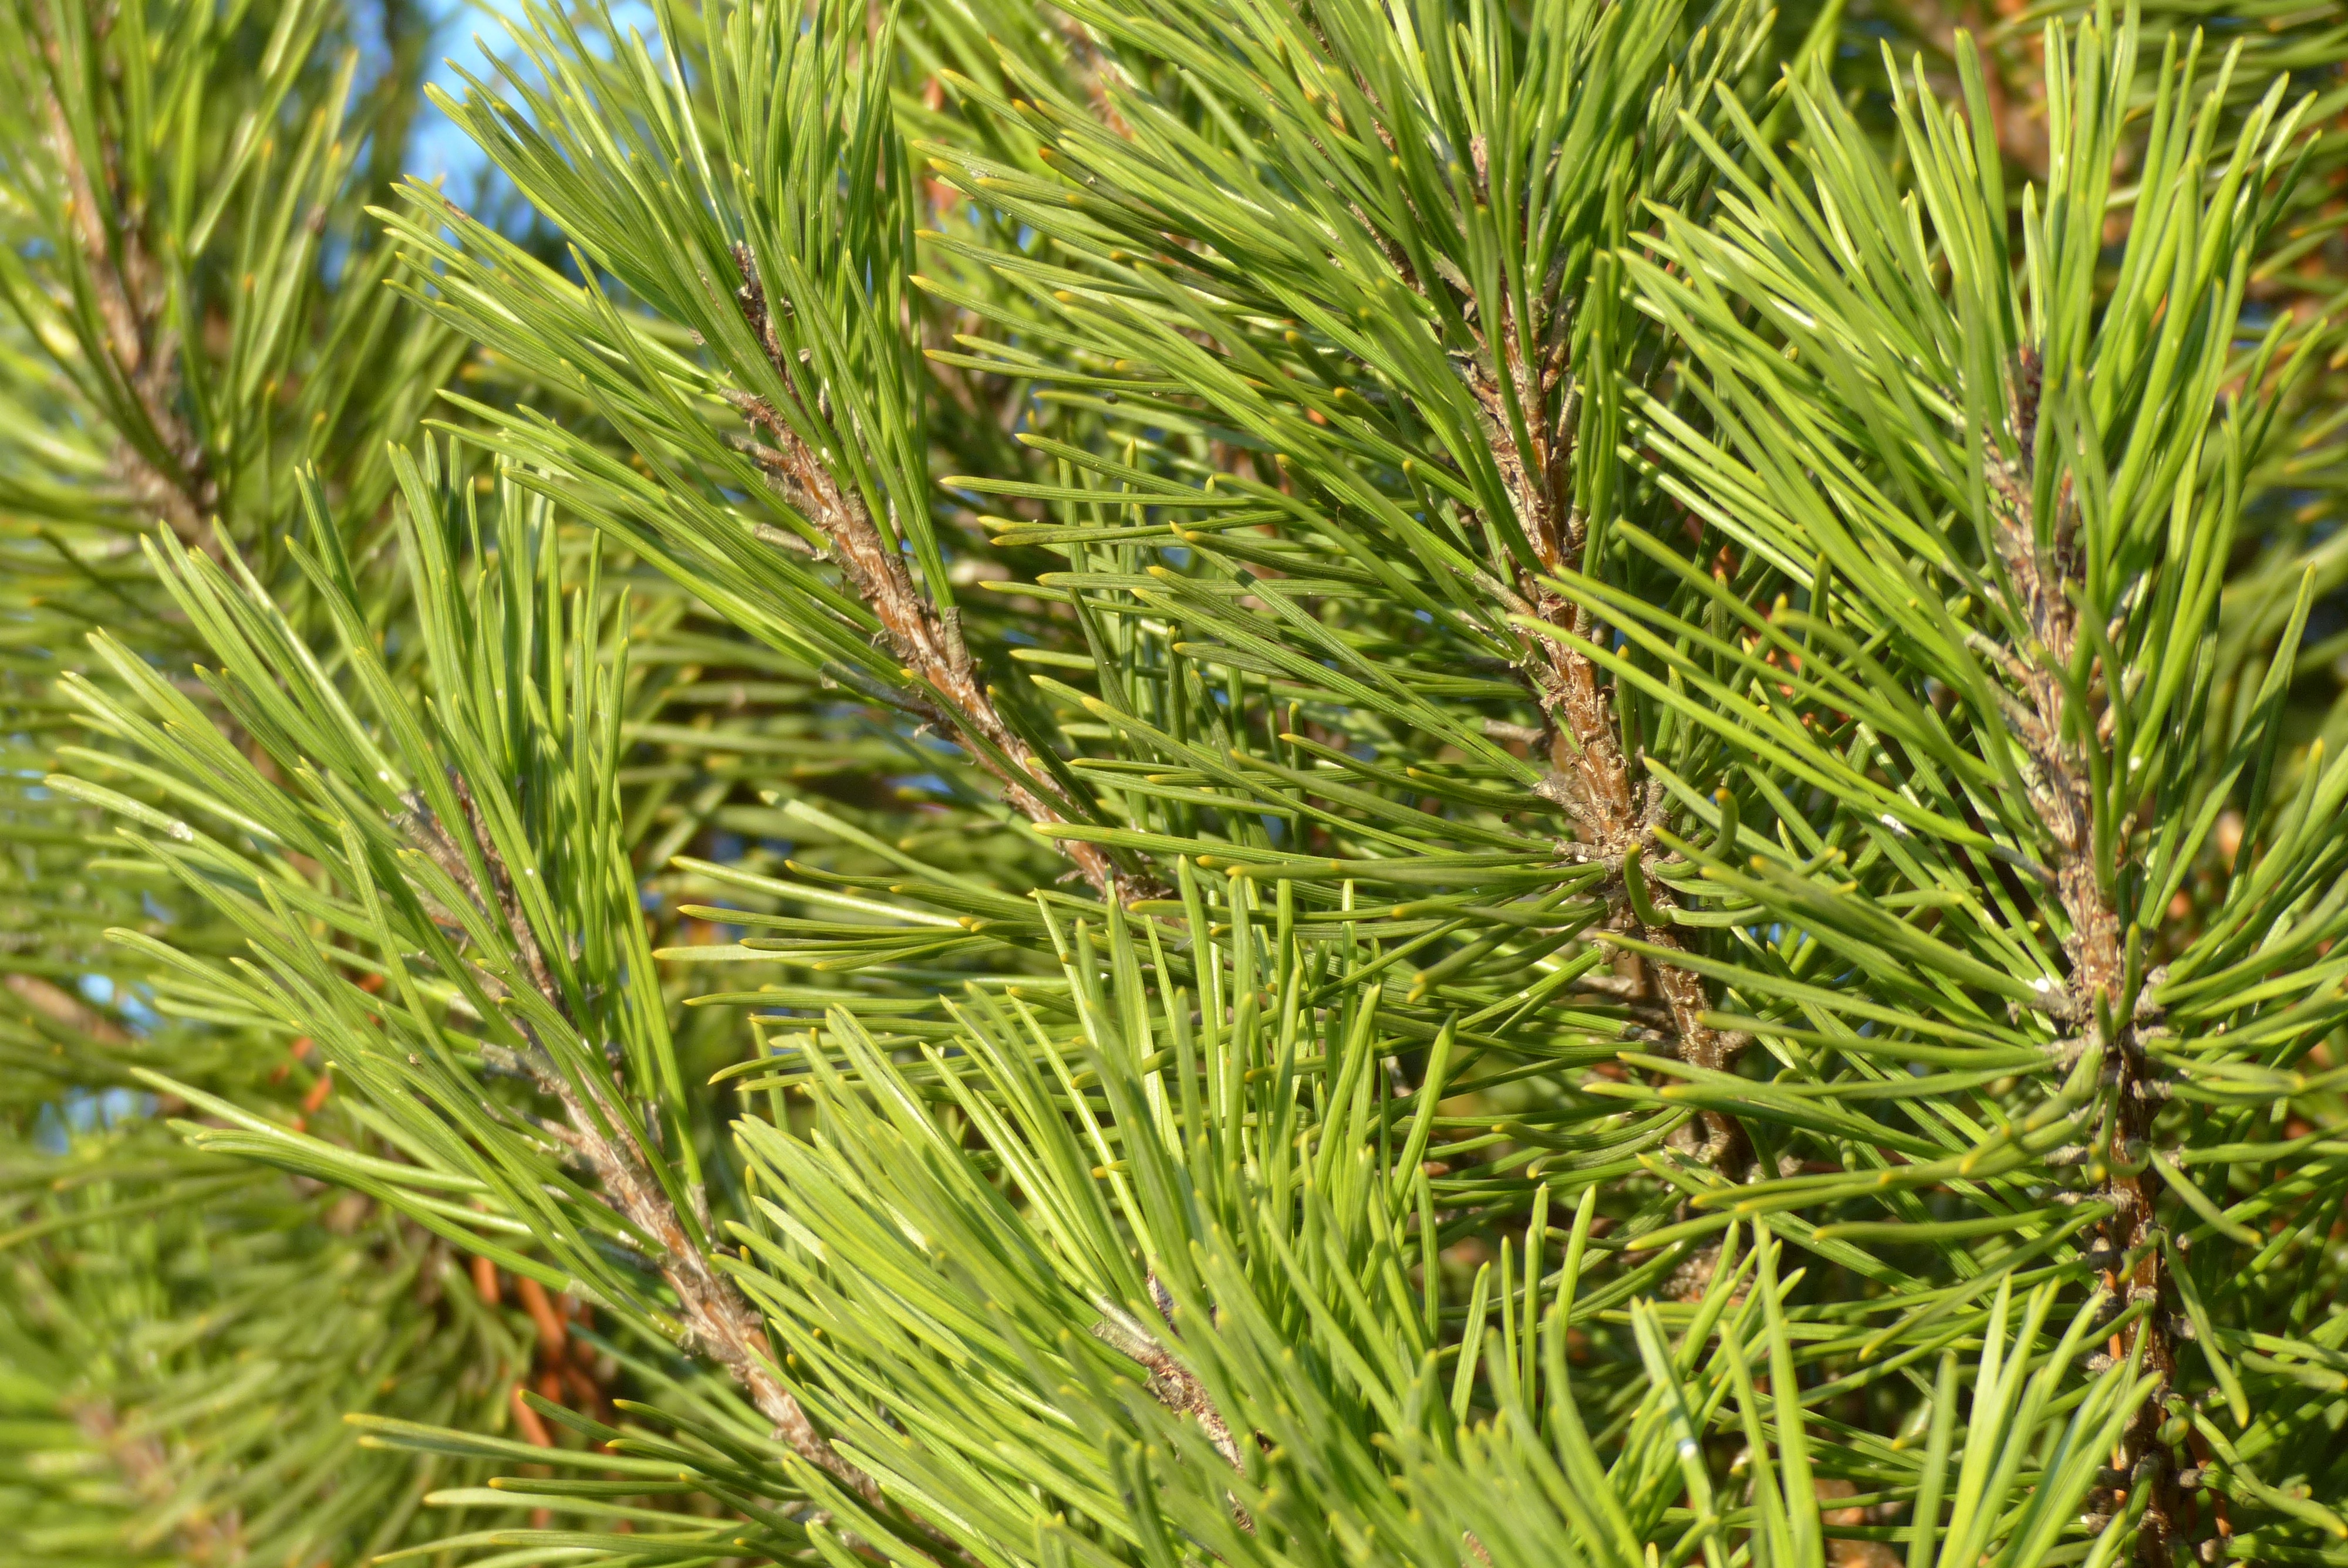
tree, grass, branch, plant, pine, green, evergreen, botany, fir, conifer, spruce, branches, needles, larch, ecosystem, pine family, dwarf pine, grass family, woody plant, temperate coniferous forest, land plant, arecales